Frozen (advertisement)

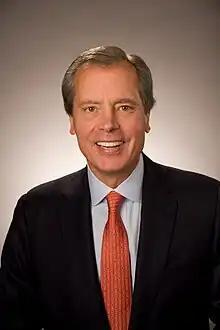
David Dewhurst in 2009

Between 2003 and 2015, David Dewhurst served as the 42nd Lieutenant Governor of Texas. During his three terms as lieutenant governor, Dewhurst helped pass the controversial 2003 Texas redistricting plan as well as "business friendly" legislation. In 2012, Dewhurst ran for the United States Senate and lost in a primary runoff to Ted Cruz.